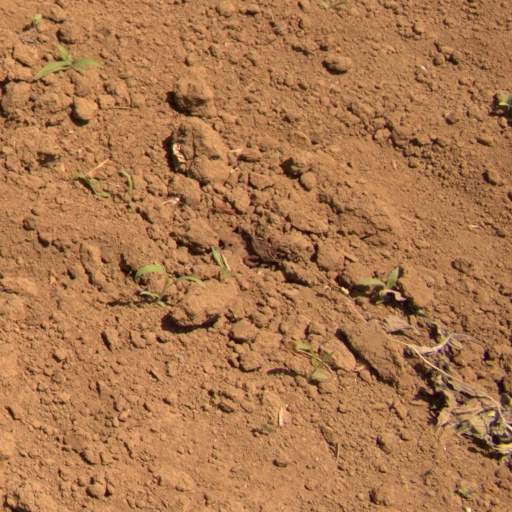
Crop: Jerusalem artichoke